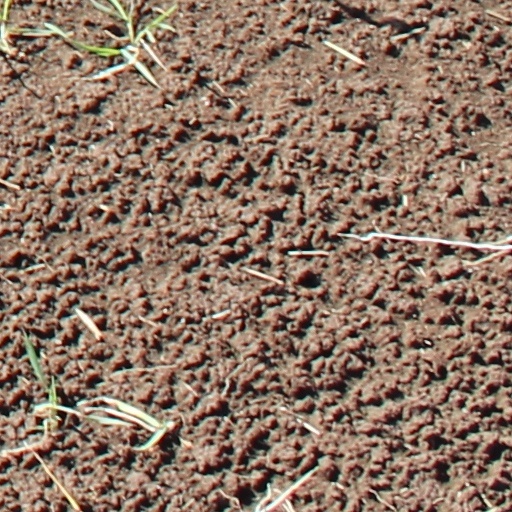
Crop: wheat